Spencer Street

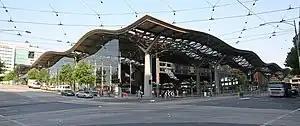
The intersection of Spencer and Collins Street, looking north west toward Southern Cross station

Spencer Street is a major street and thoroughfare in the Melbourne central business district, Victoria, Australia. The street was gazetted in 1837 as the westernmost boundary of the Hoddle Grid.